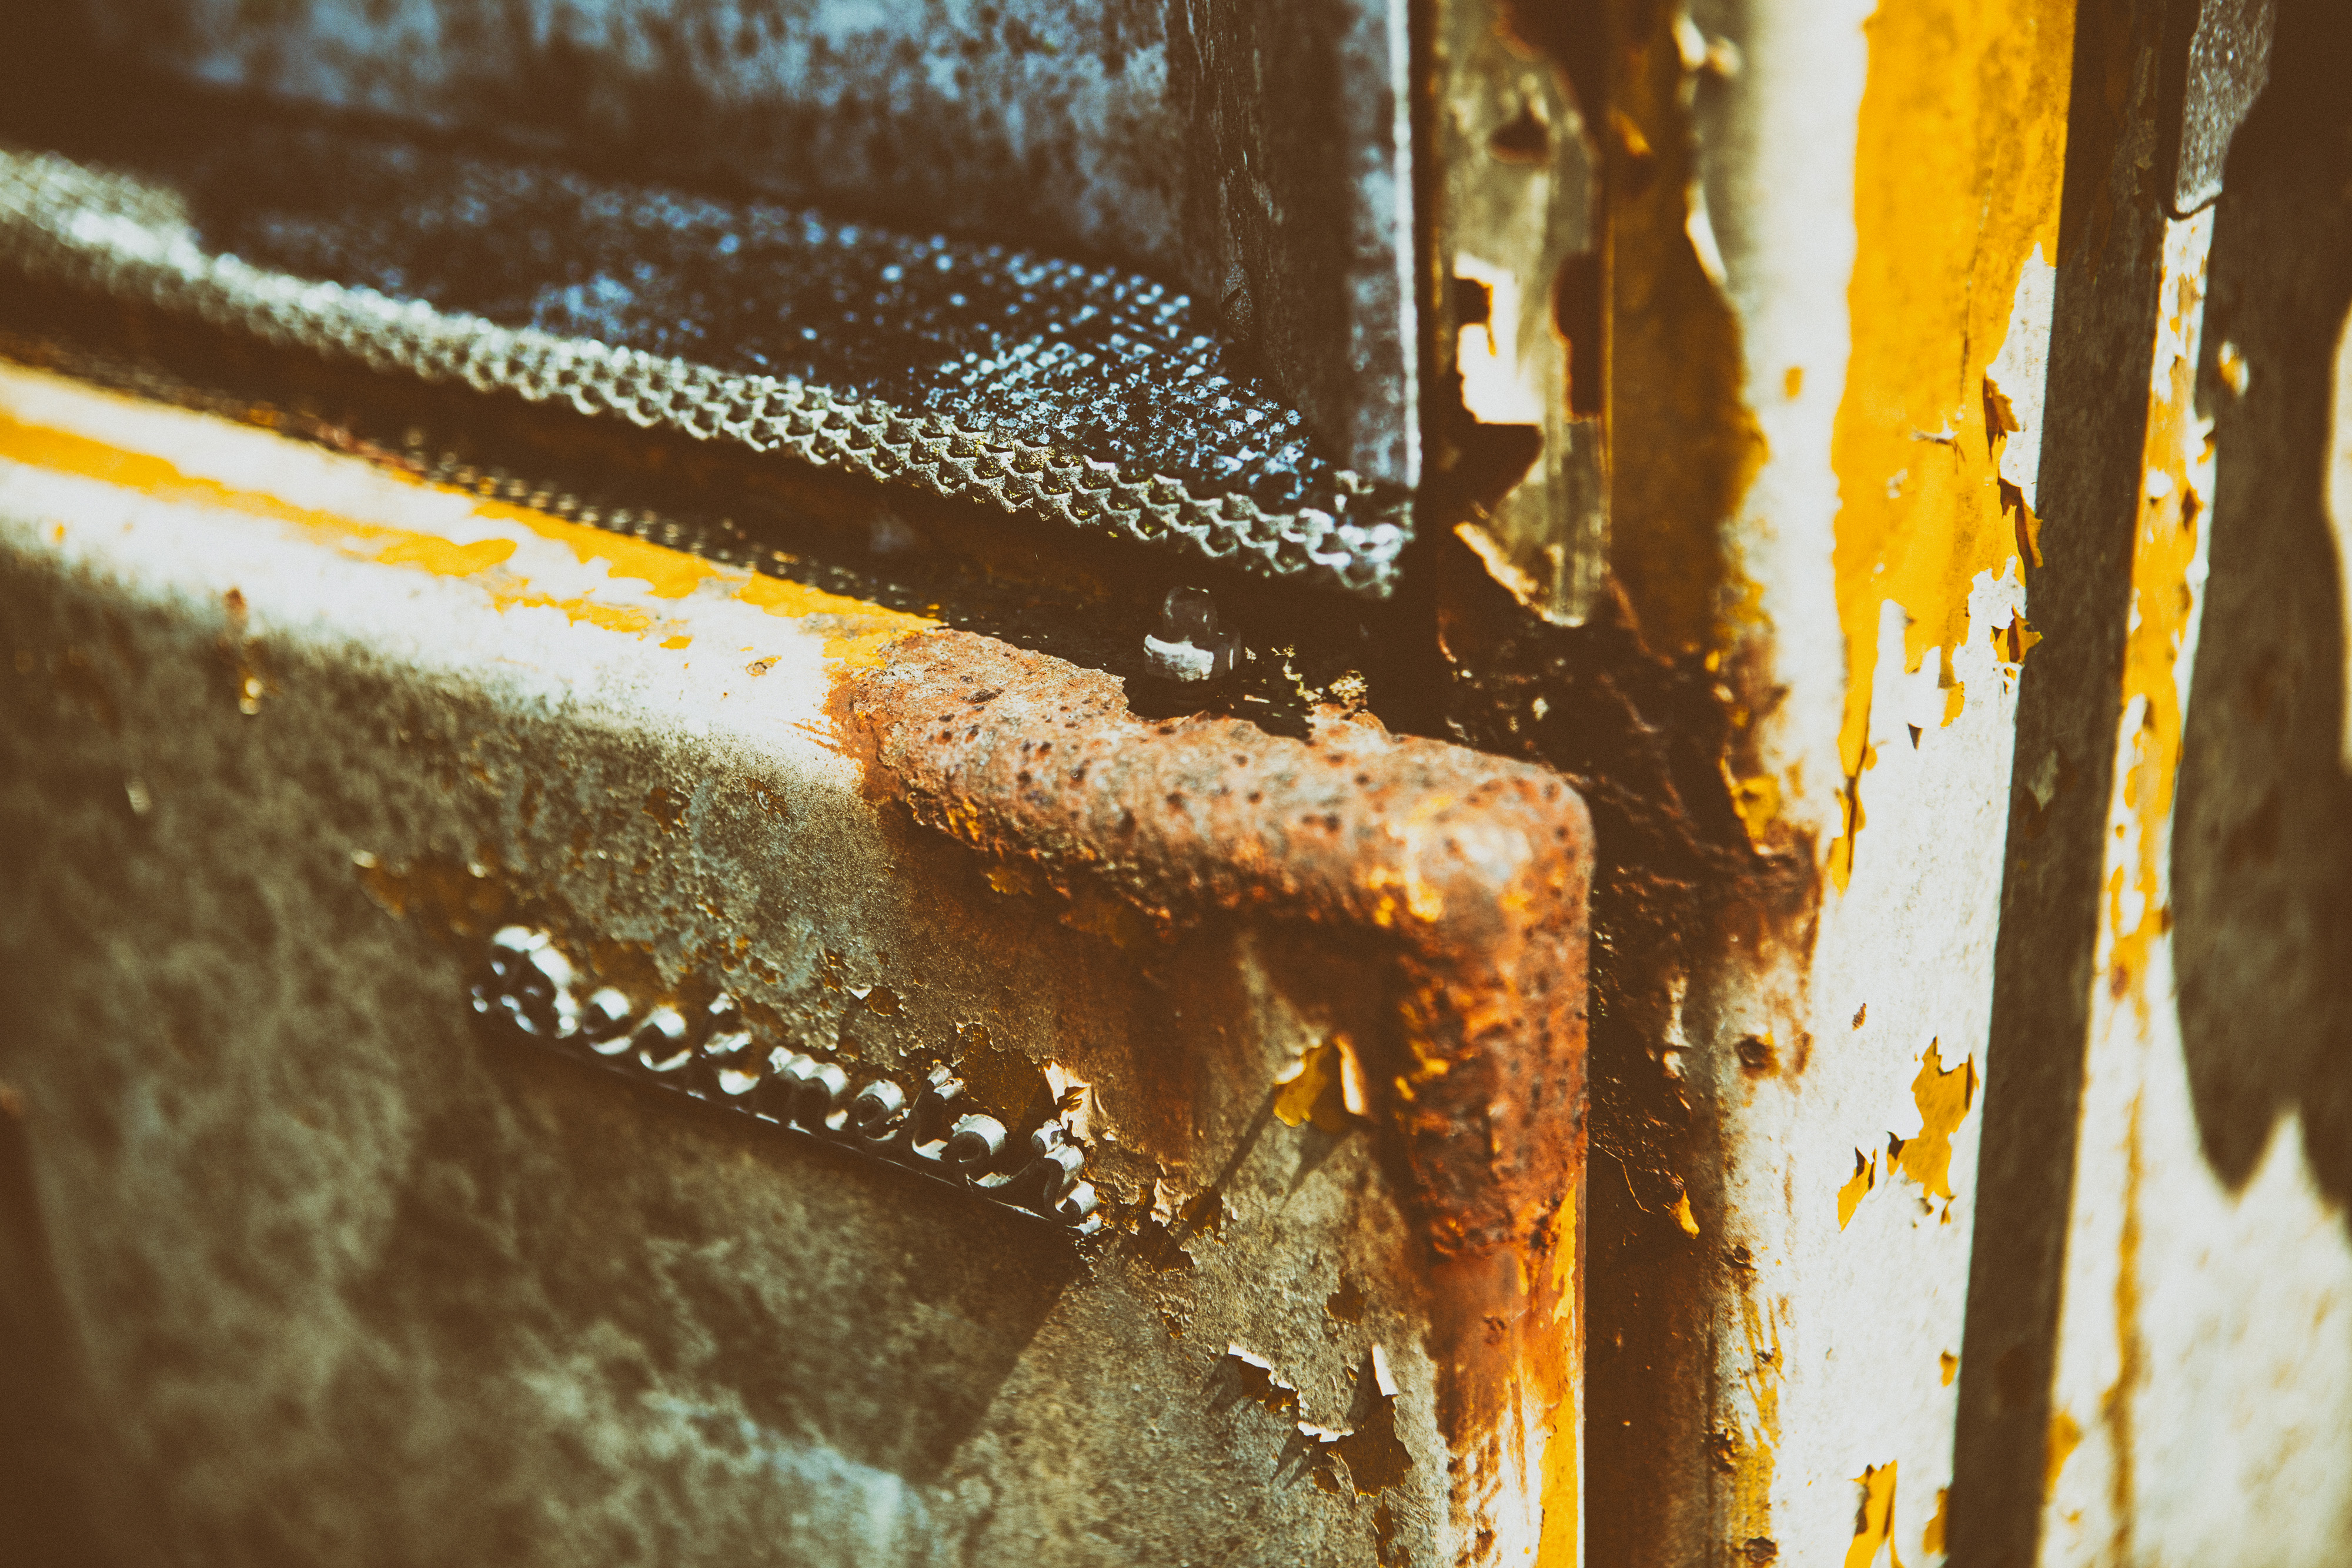
rust, yellow, water, wall, close up, iron, metal, Material property, wood, Tints and shades